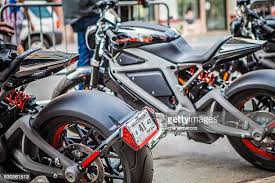
Vehicle type: Motorcycles